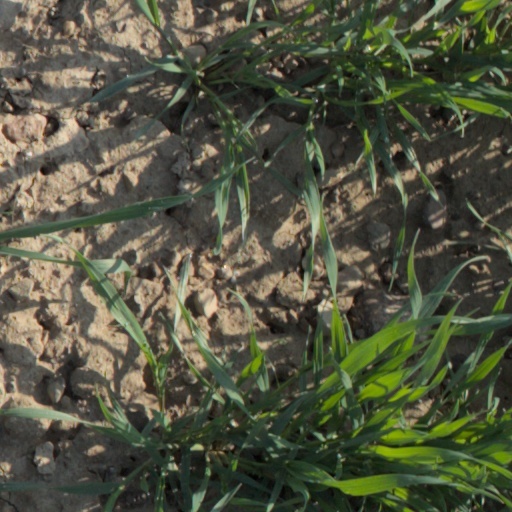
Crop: wheat